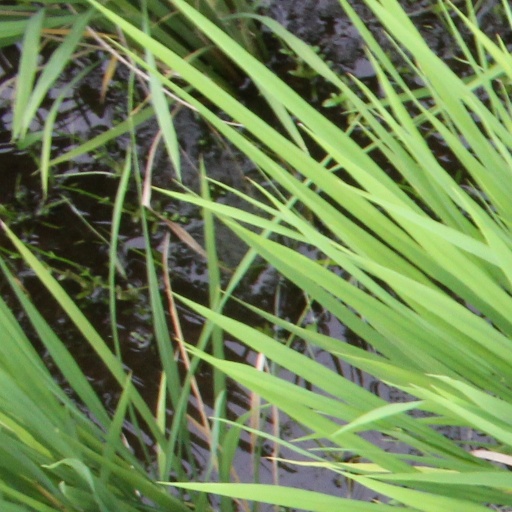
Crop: rice